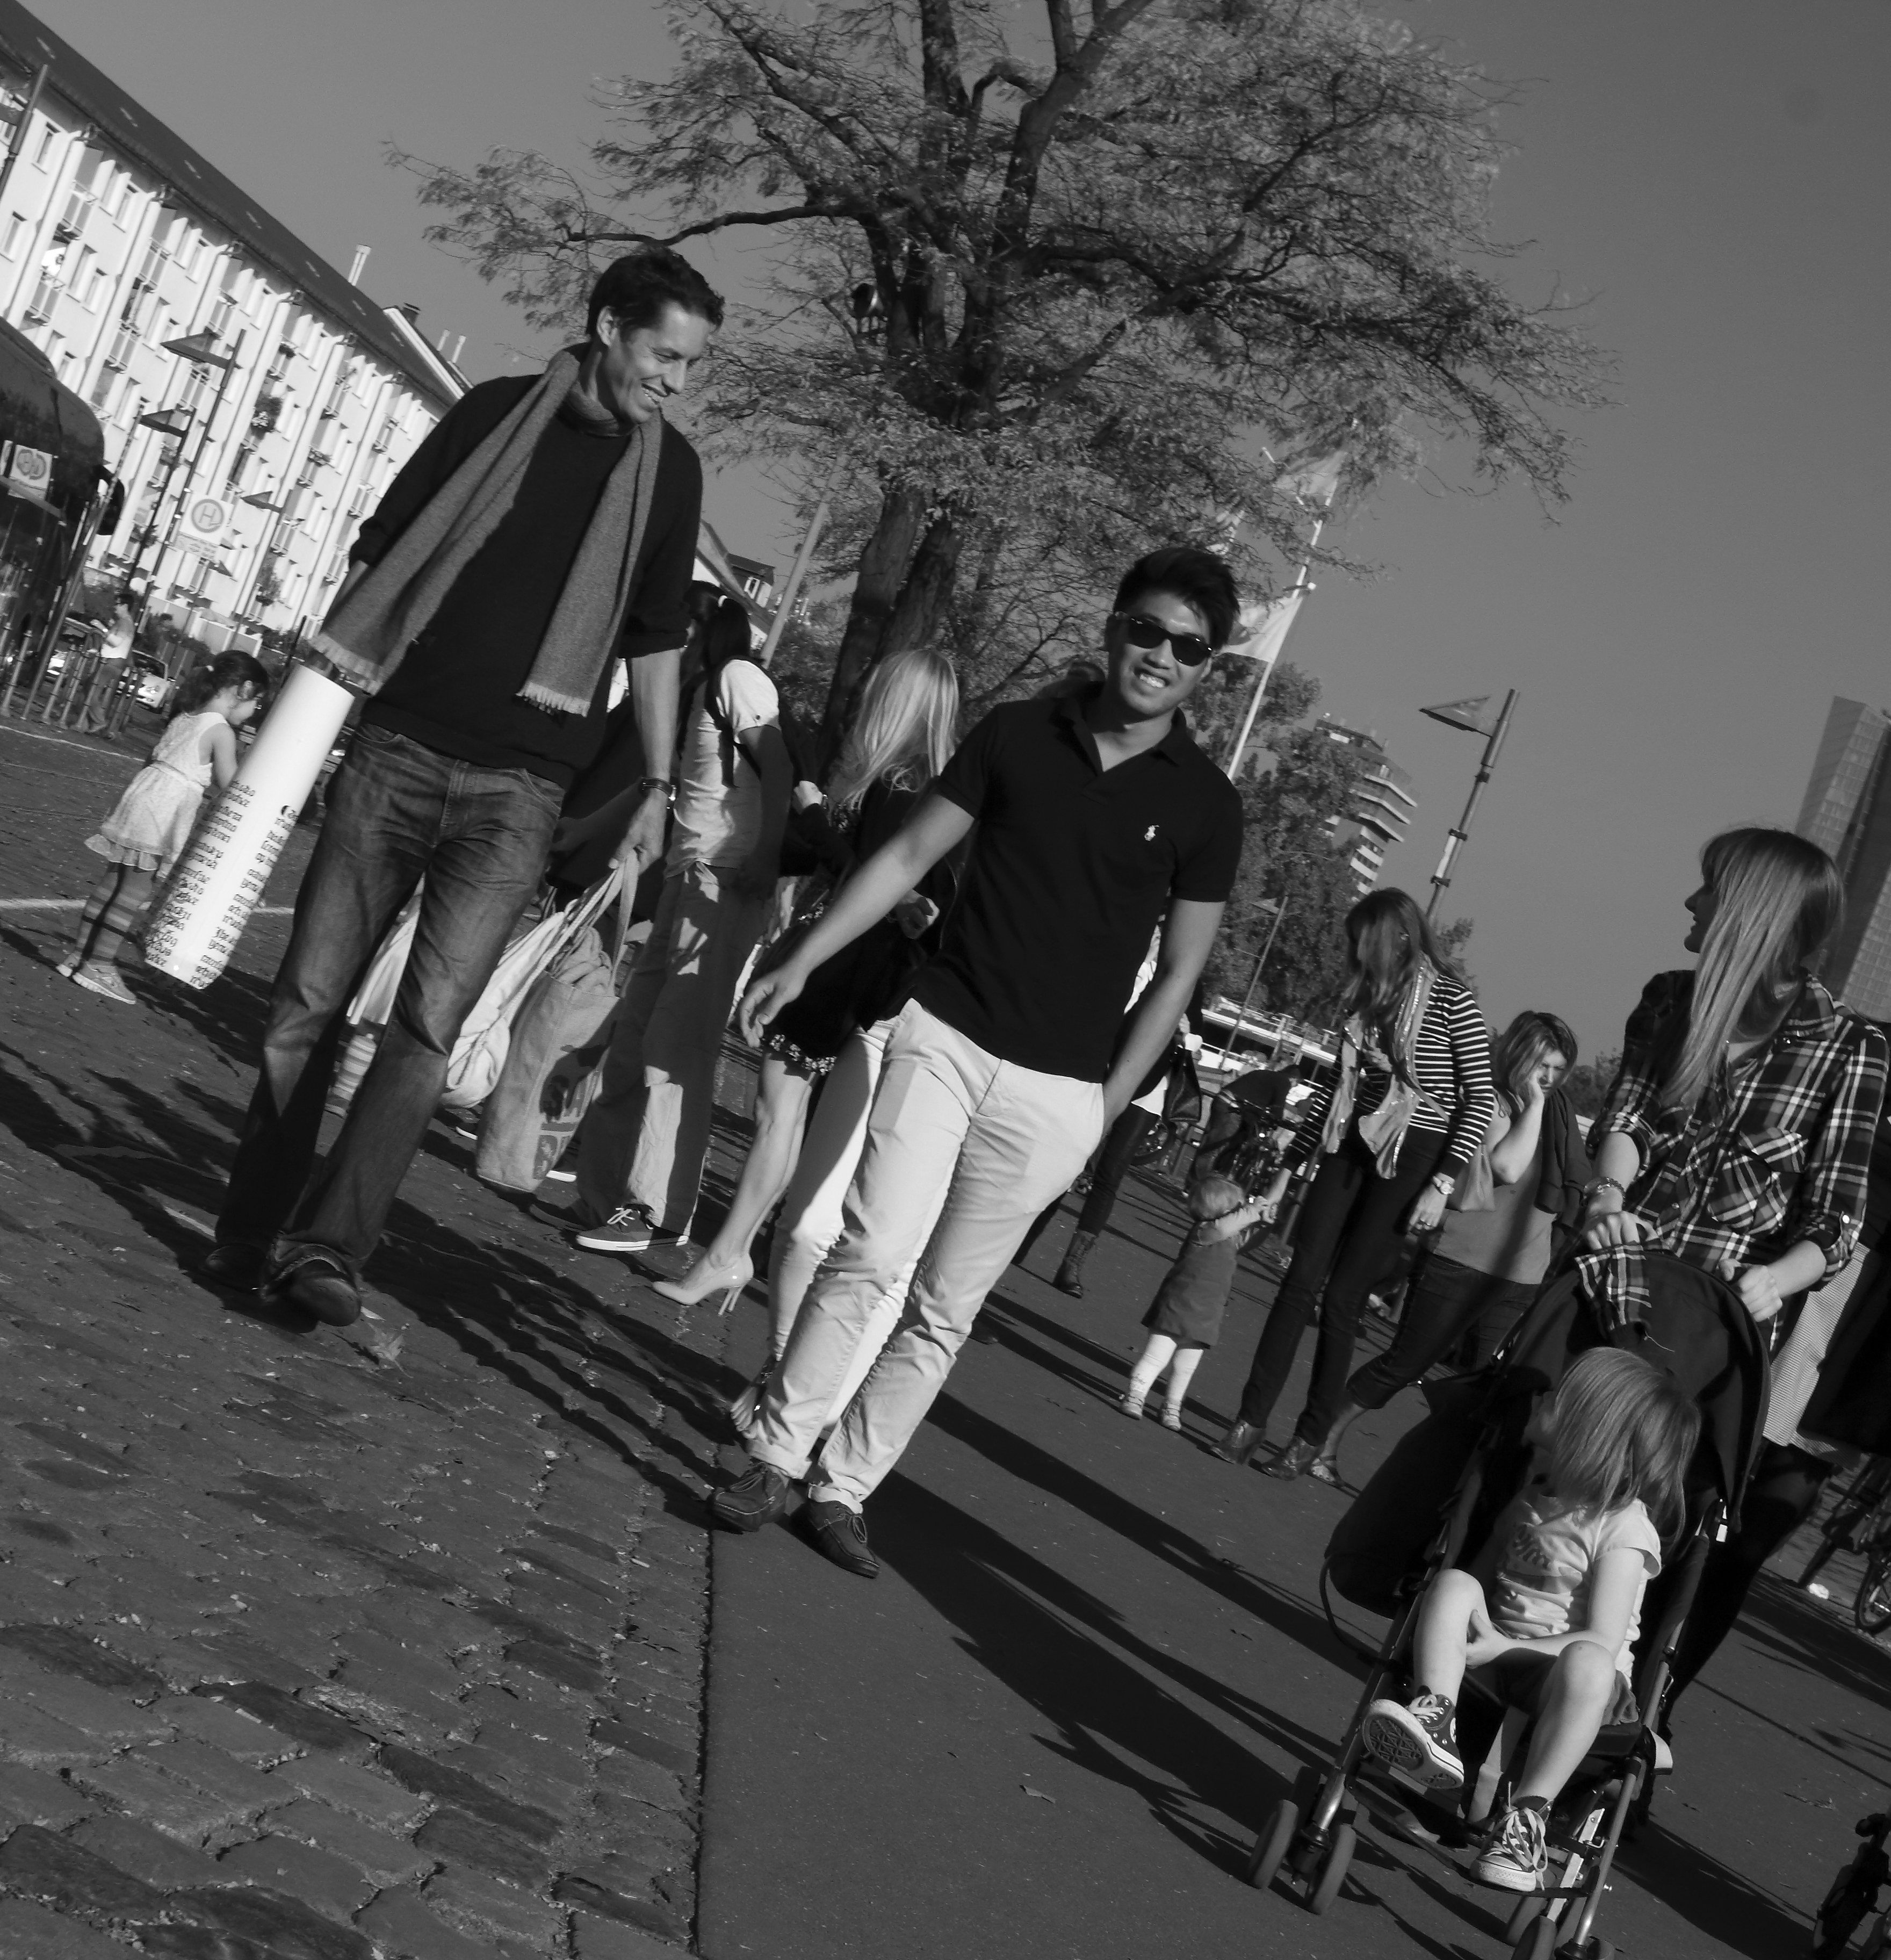
black and white, people, white, photography, city, crowd, musician, black, monochrome, streetphotography, bw, blackandwhite, blackwhite, photograph, germany, alemania, allemagne, sw, schwarzweiss, schwarzweis, frankfurtmain, frankfurtammain, frankfurtam, frankfurtamain, germania, hesse, hassia, hessen, leute, frankfurt, schwarzweissfotografie, schwarzweisfotografie, innenstadt, monochrome photography, film noir, social group